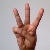
The image shows a hand gesture representing the letter 'W' in Indian Sign Language.